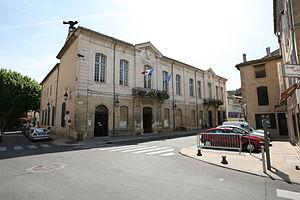
Mairie de Cavaillon, Vaucluse
Cavaillon est une commune française du Sud-est de la France, située dans le département de Vaucluse en région Provence-Alpes-Côte d'Azur.